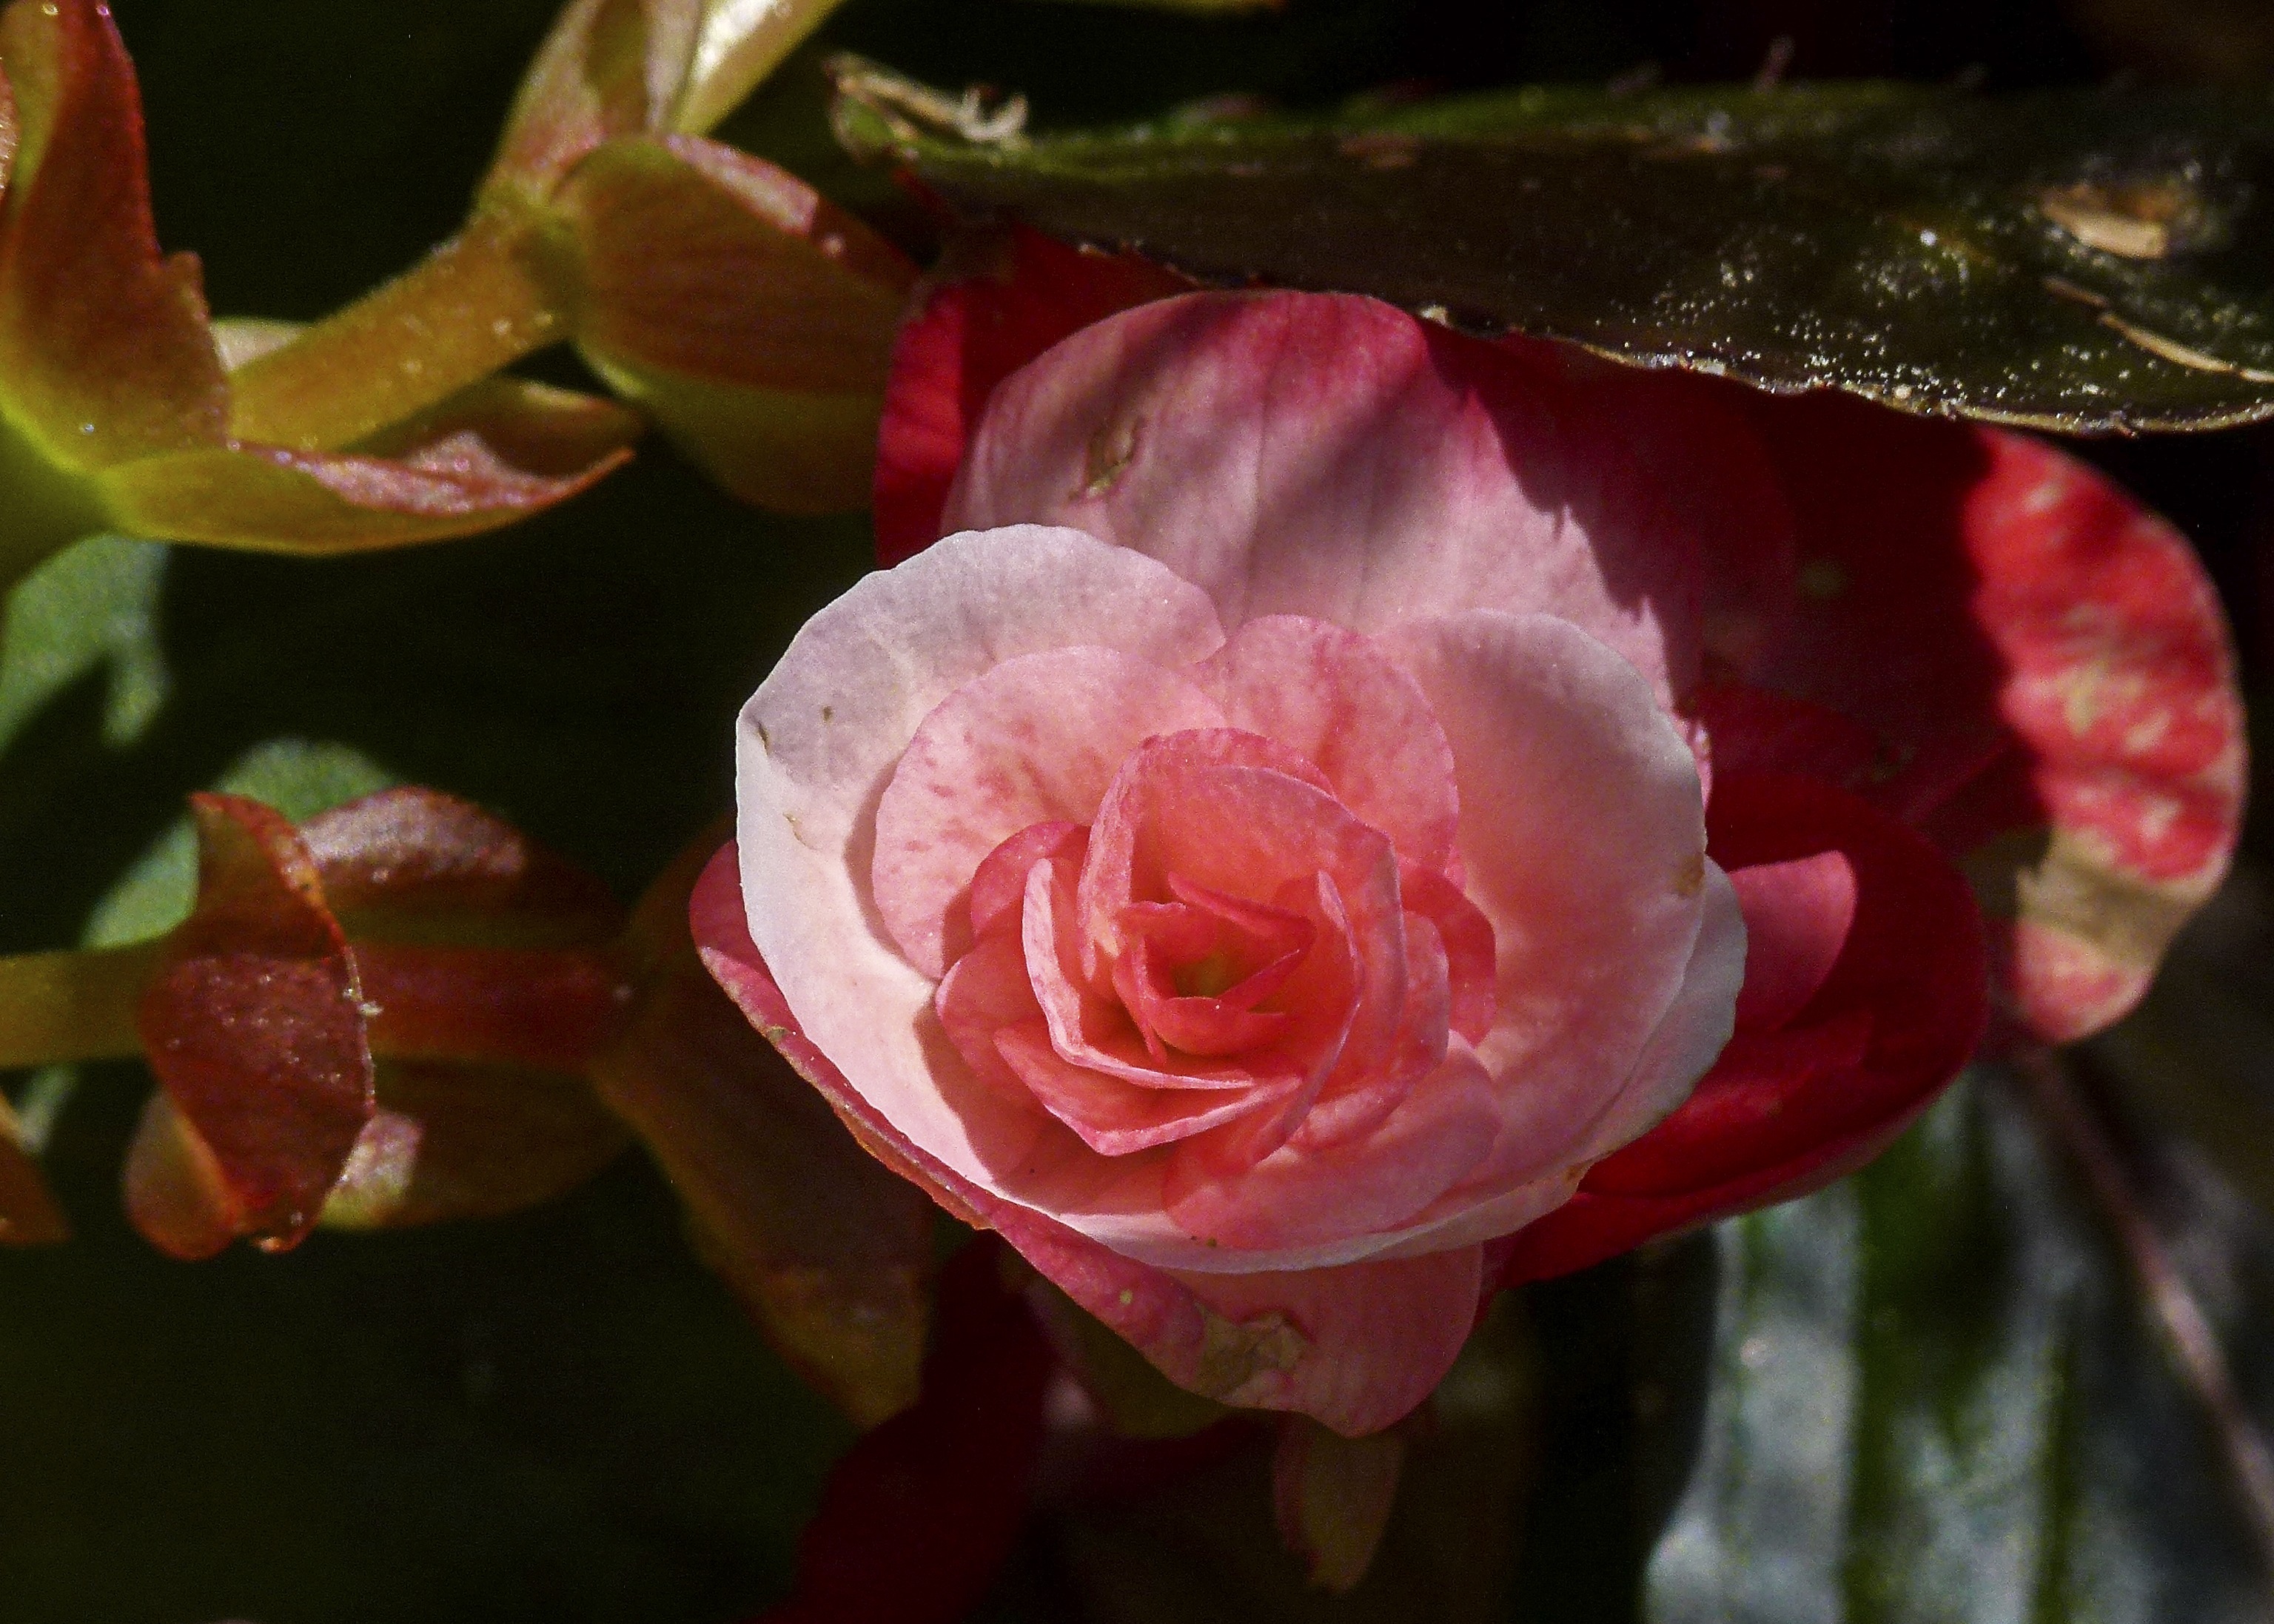
nature, blossom, plant, leaf, flower, petal, rose, spring, red, botany, garden, pink, flora, close up, macro photography, flowering plant, garden roses, rose family, plant stem, land plant, begonie